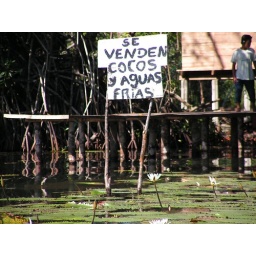
A sign in the river letting boat riders know that they sell coconuts and cold drinks!